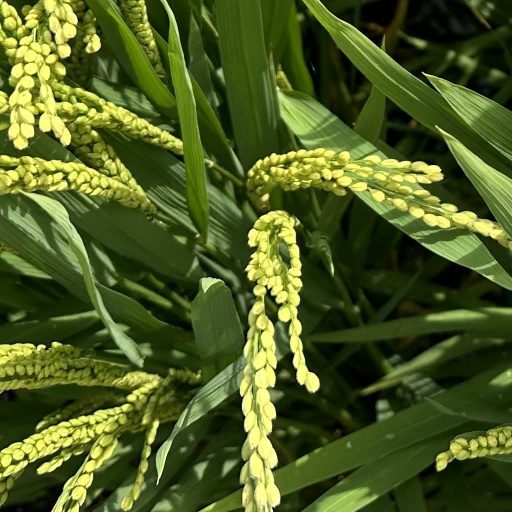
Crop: rice